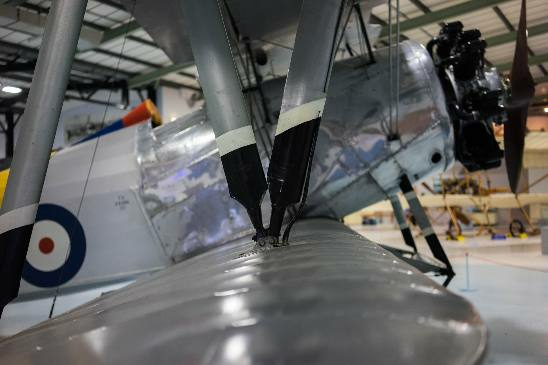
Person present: No